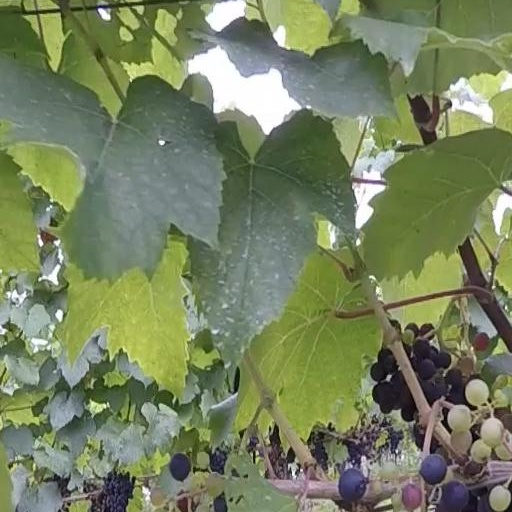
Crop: grape